Fiji

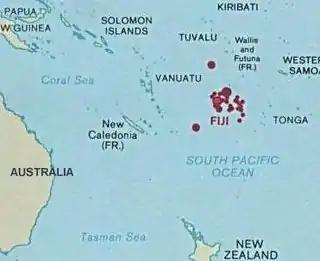
Fiji's location in Oceania

With the rapid increase in white settlers entering the country, the desire for land acquisition also intensified. Once again, conflict with the Kai Colo in the interior of Viti Levu ensued. In 1871, the killing of two settlers near the Ba River in the northwest of the island prompted a large punitive expedition of white farmers, imported slave labourers, and coastal Fijians to be organised. This group of around 400 armed vigilantes, including veterans of the U.S. Civil War, had a battle with the Kai Colo near the village of Cubu, in which both sides had to withdraw. The village was destroyed, and the Kai Colo, despite being armed with muskets, received numerous casualties. The Kai Colo responded by making frequent raids on the settlements of the whites and Christian Fijians throughout the district of Ba. Likewise, in the east of the island on the upper reaches of the Rewa River, villages were burnt, and many Kai Colo were shot by the vigilante settler squad called the Rewa Rifles.